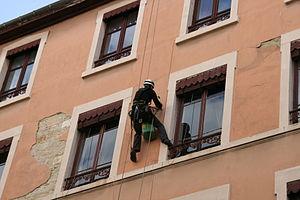
Cordiste effectuant une purge de sécurité sur façade d'immeuble
Cordiste ou travailleur d'accès difficile sont des appellations françaises pour designer un travailleur qualifié qui utilise des cordes pour réaliser des travaux en hauteur, d'accès difficile et sans utiliser d'échafaudage ni d'autre moyen d'élévation.